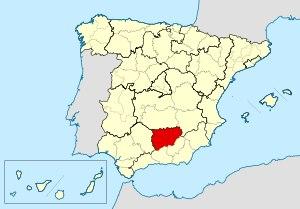
Le diocèse de Jaén est un diocèse de l'Église catholique en Espagne, suffragant de l'archidiocèse de Grenade.